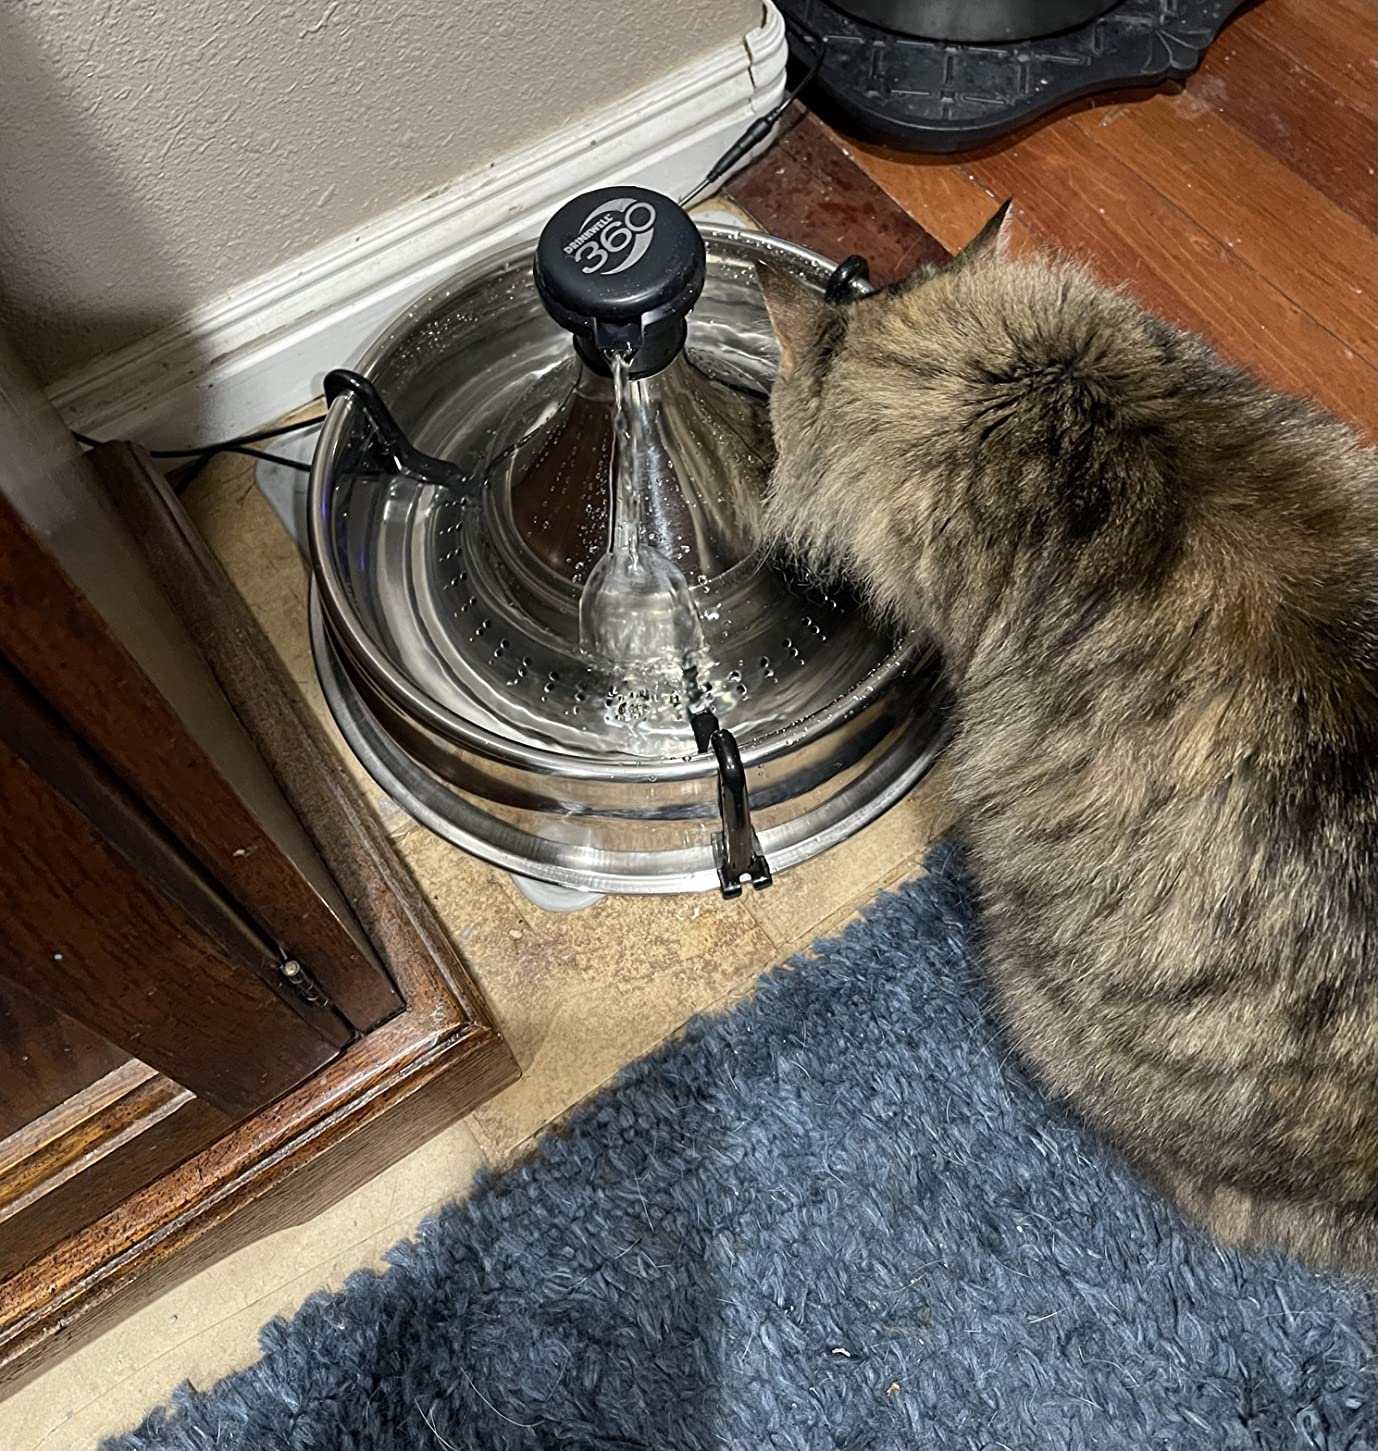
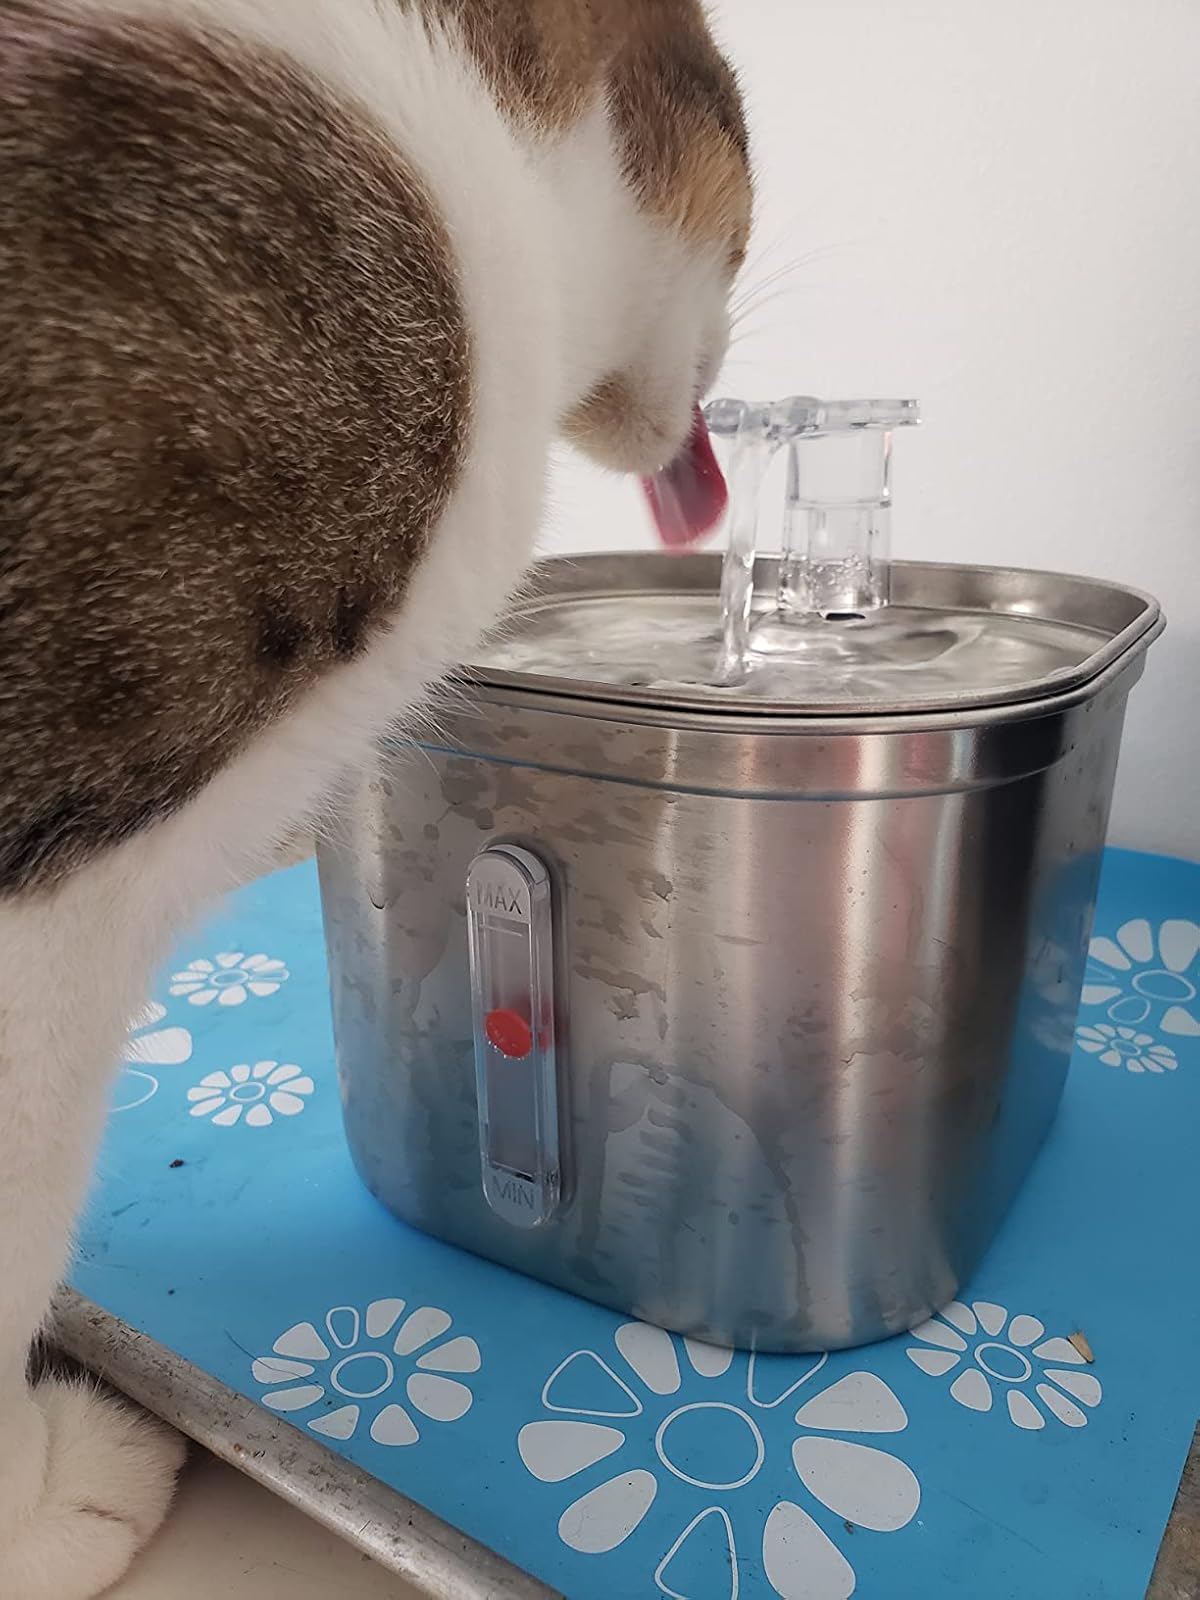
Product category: items_bowl
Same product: no